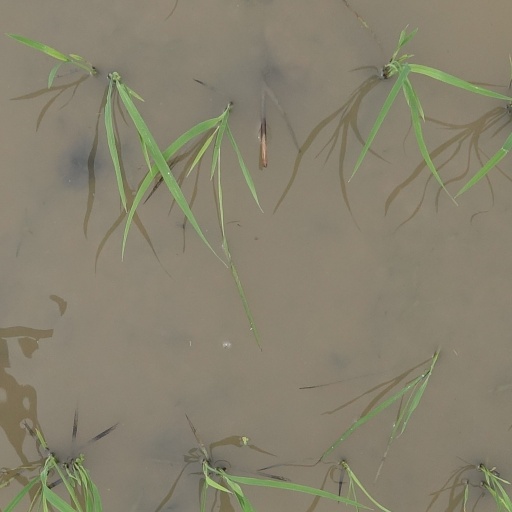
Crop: rice